Edward Salim Michael

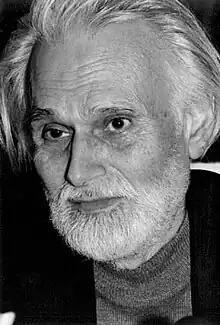

Edward Salim Michael was born in Manchester, England, but spent his childhood in Iraq, which was then under British rule. He experienced poverty and insecurity. He was approximately twelve years old when his parents left Baghdad for Syria, which was under French rule, then for Egypt and for Palestine, which was not yet Israel and still at that time under British rule. His family returned to London just before World War II. As a British subject, he was enrolled into the Royal Air Force as an airman on the ground, which is how he spent the entire war. Michael was just nineteen years old when he enlisted. He had never been to school, could not read or write and barely spoke English. The Anglican chaplain from his camp took an interest in him and taught him to read and write. The chaplain's wife, a violist in a string quartet, was surprised at Michael's ability to memorise music. She decided to teach him the basics of composition, which he assimilated quickly. Two years later, his first orchestral work, a scherzo for orchestra ("The Dionysia"), won a competition in London, where it was performed at the Royal Albert Hall by the London Philharmonic Orchestra conducted by John Hollingsworth.